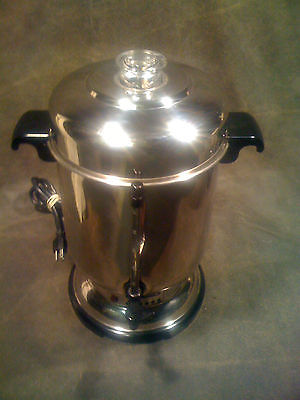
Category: coffee maker